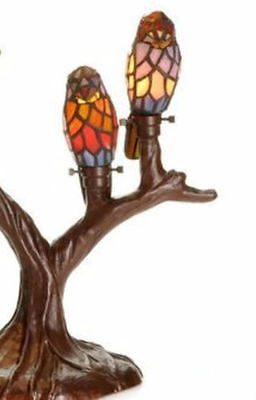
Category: lamp